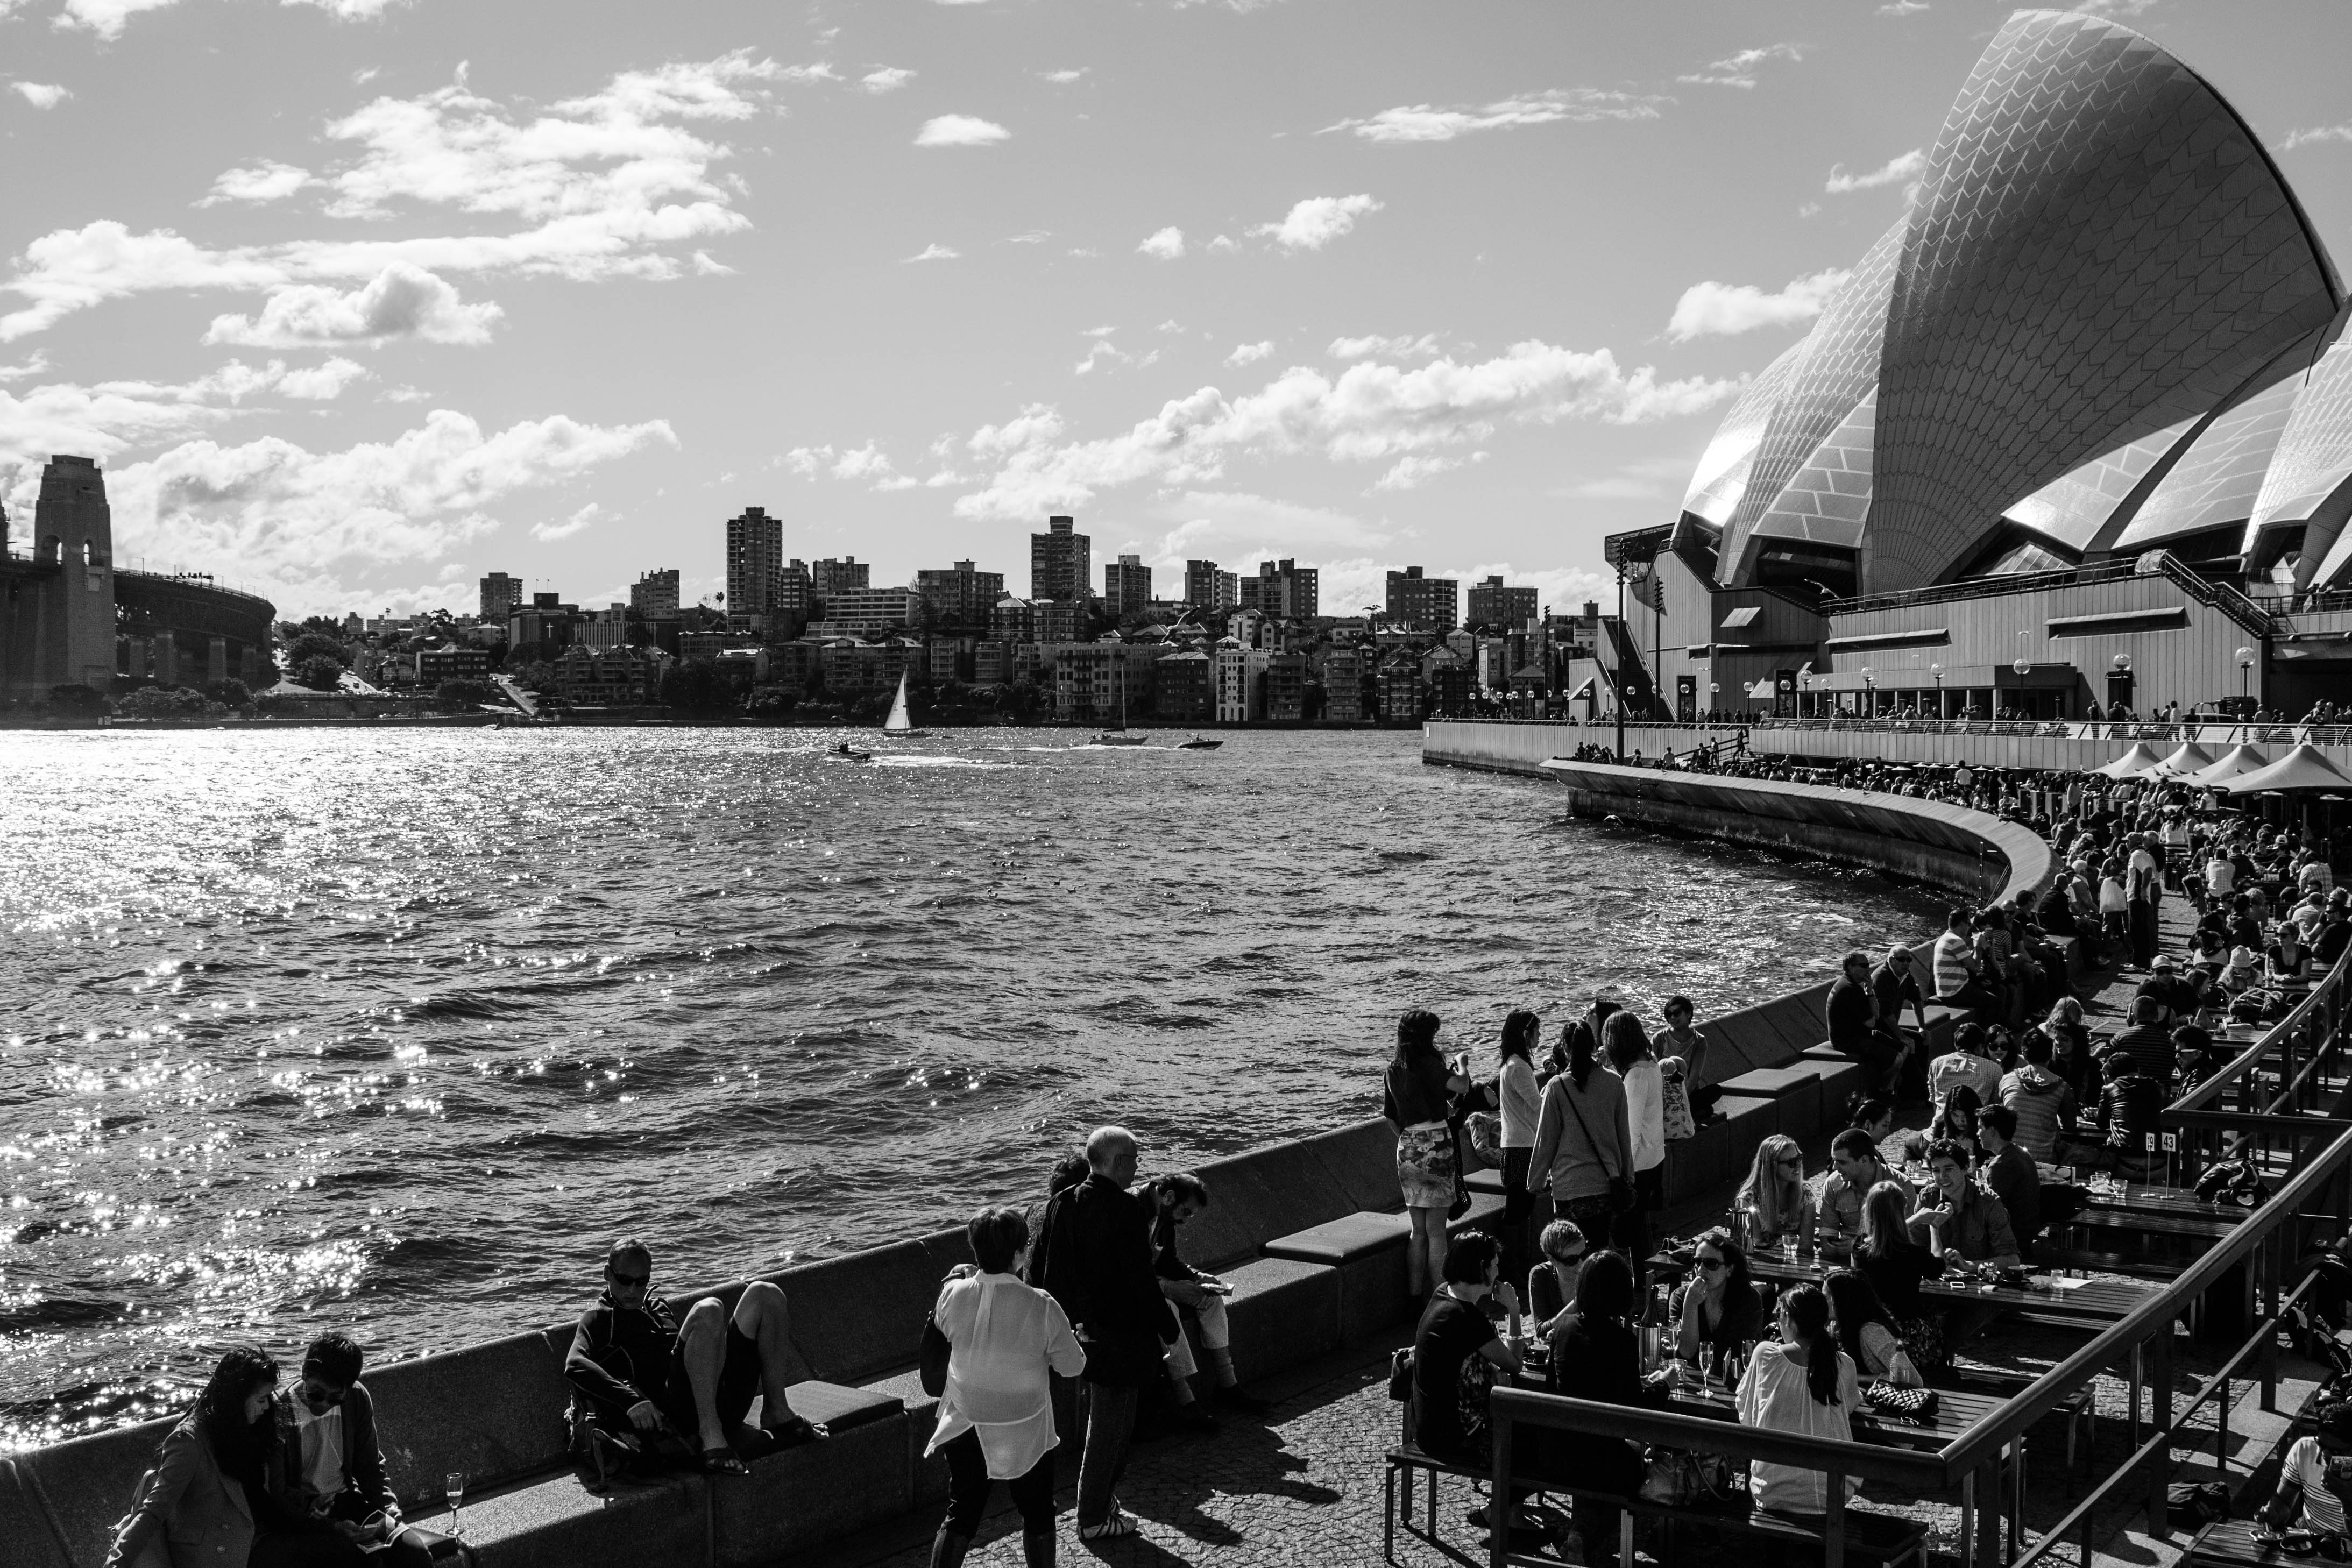
black and white, skyline, photography, view, city, cityscape, bar, vehicle, sydney, harbour, nikon, monochrome, australia, blackandwhite, sydneyharbour, operahouse, monochrome photography, human settlement